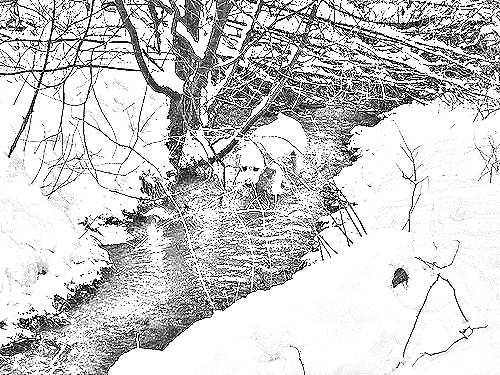
Portrait style: Sketch Portrait